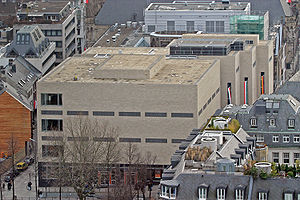
Wallraf-Richartz-Museum
Wallraf-Richartz Museum
Wallraf-Richartz-Museum er et kunstmuseum i Köln, Tyskland. Samlingen består primært af: